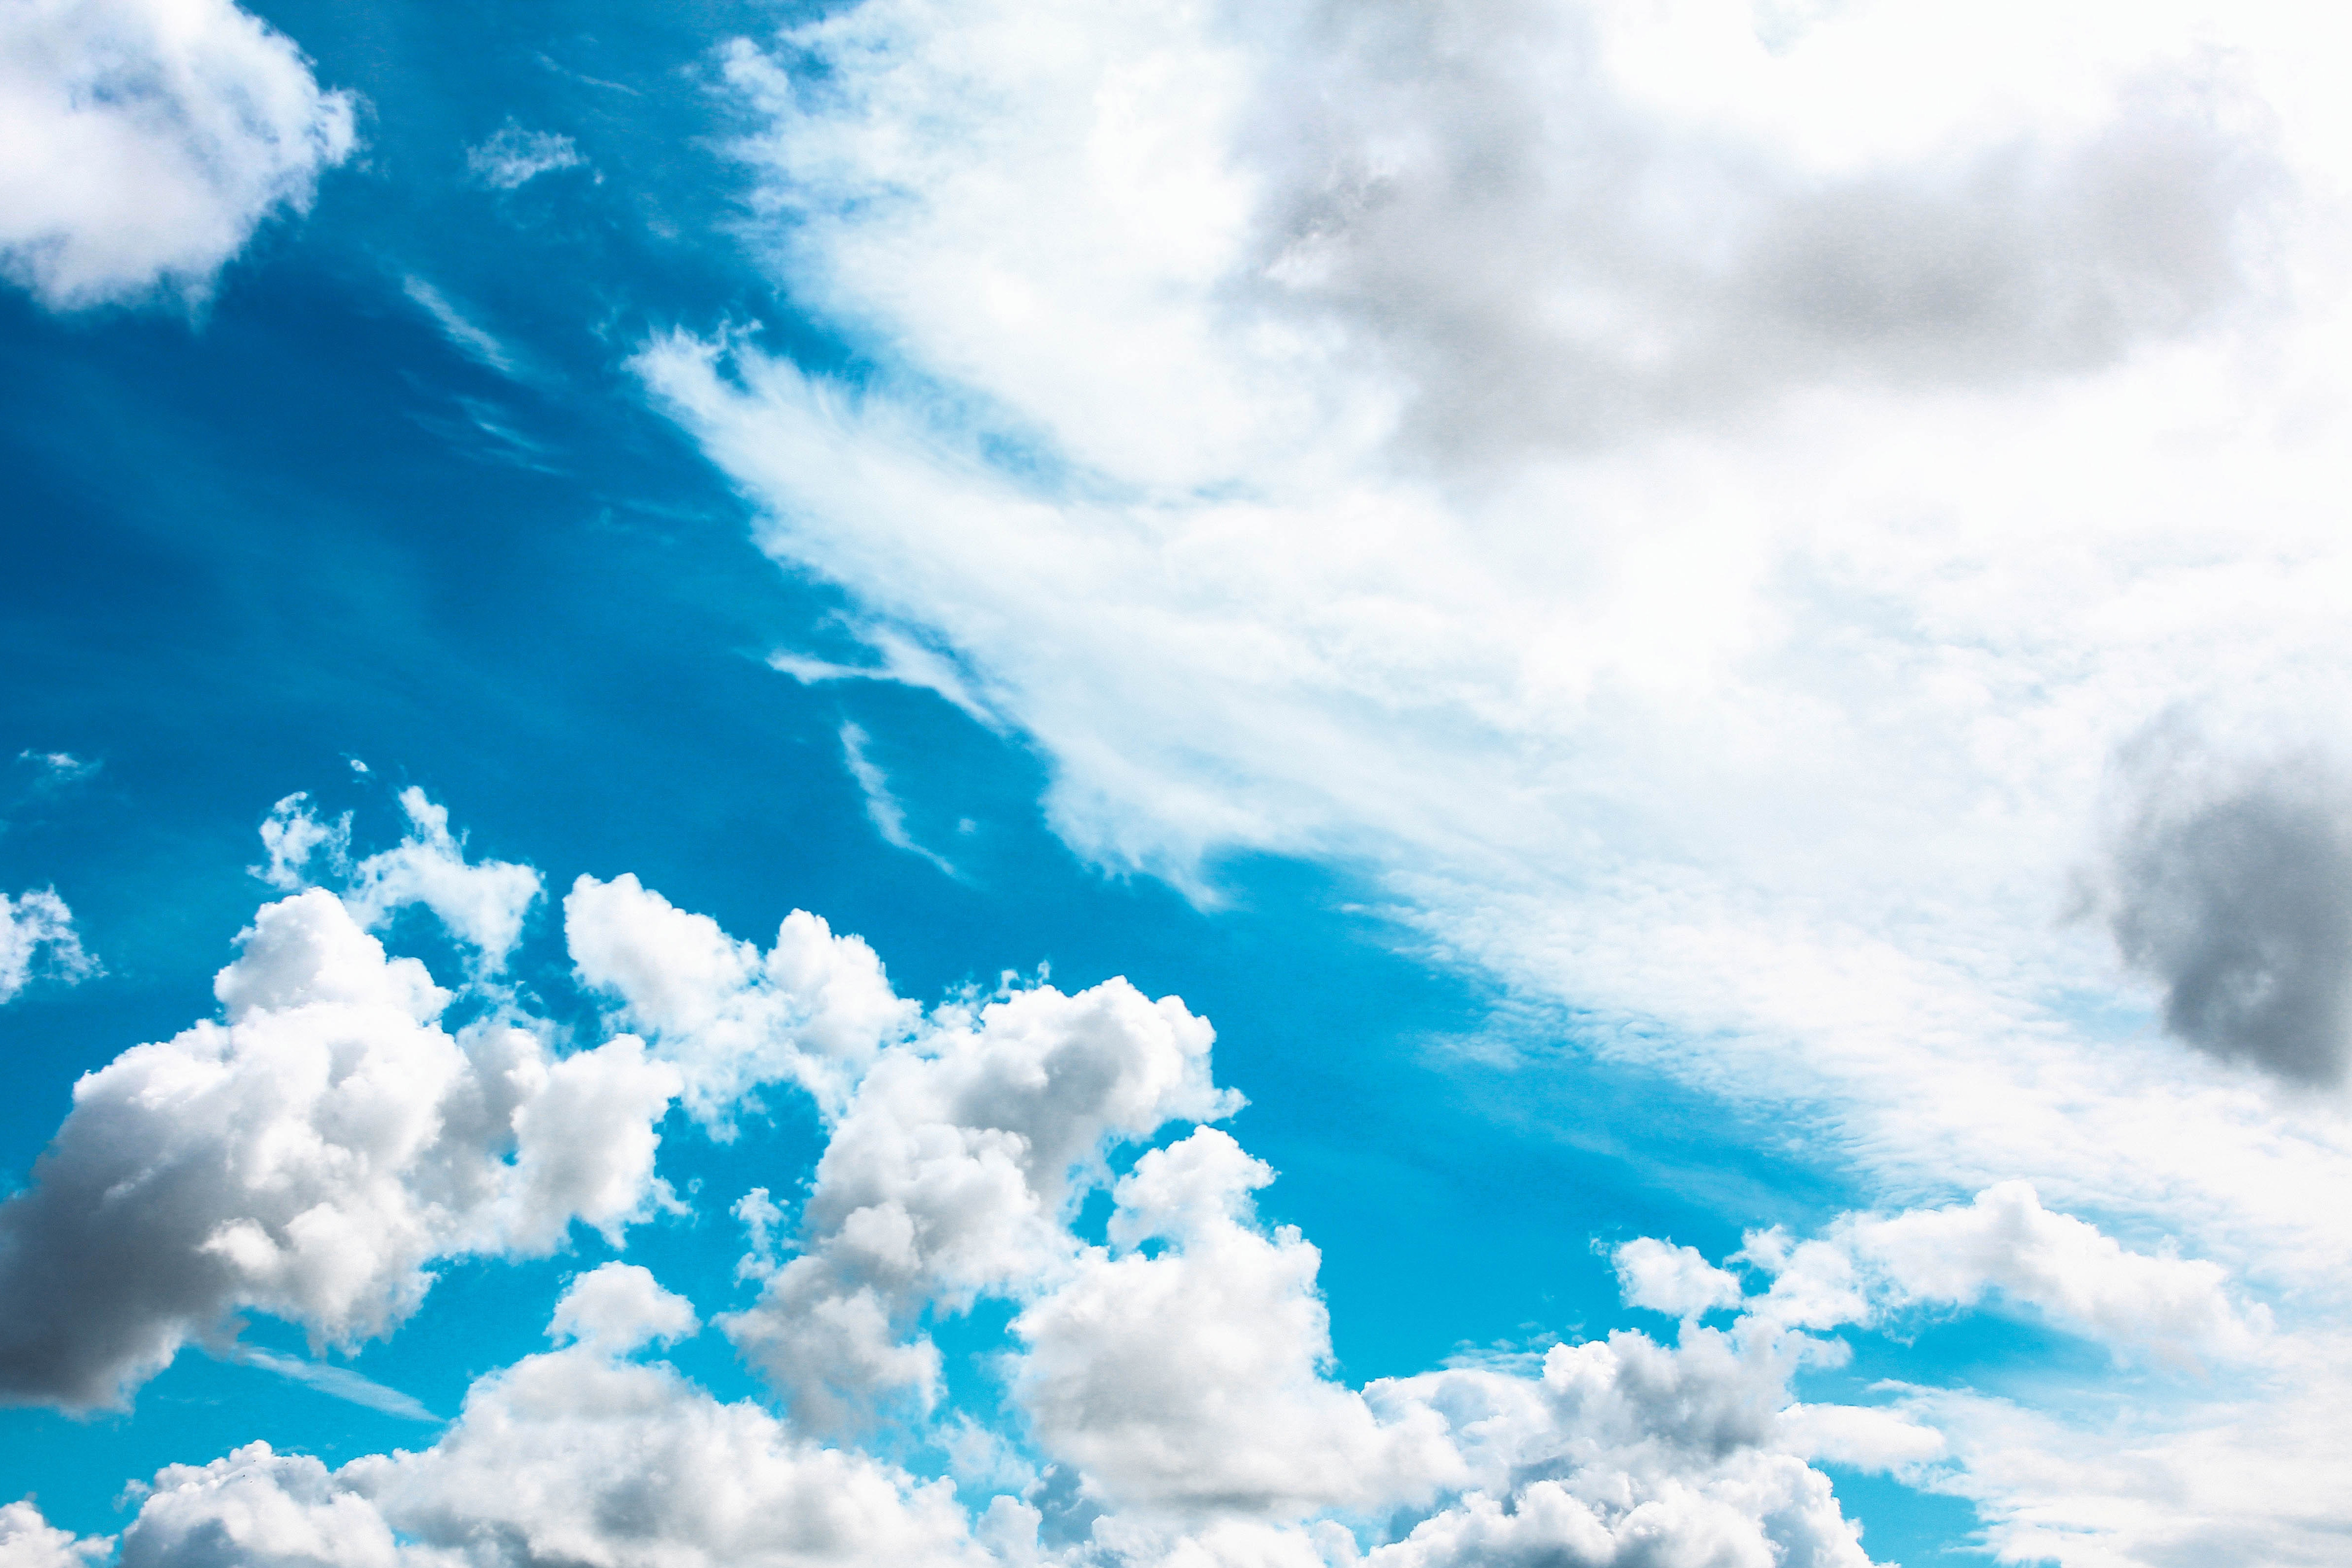
sky, cloud, blue, daytime, cumulus, atmosphere, natural landscape, azure, meteorological phenomenon, calm, sunlight, summer, landscape, electric blue